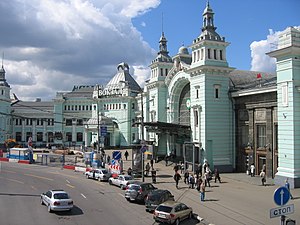
Moskva-Belorusskij banegård
Jernbanestationens hovedindgang
Belorusskij banegård russisk: Москва-Пассажирская-Смоленская вокзал tr. Moskva-Passazjirskaja-Smolenskaja vokzal) er en af ni jernbanestationer i Moskva. Jernbanestationen blev åbnet i 1870 og ombygget til sin nuværende form fra 1907 til 1912.